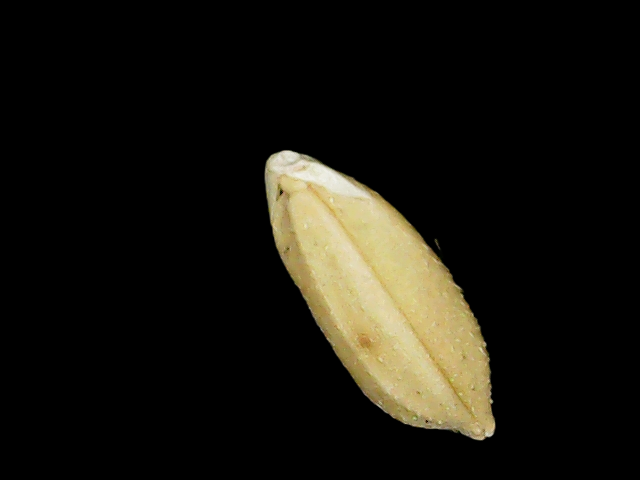
Rice variety: Binadhan10